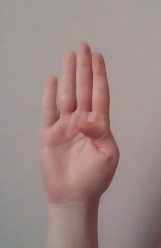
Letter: kaaf